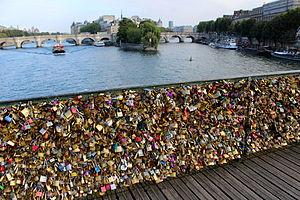
Le pont des Arts, ou passerelle des Arts, est un pont traversant la Seine au centre de Paris.